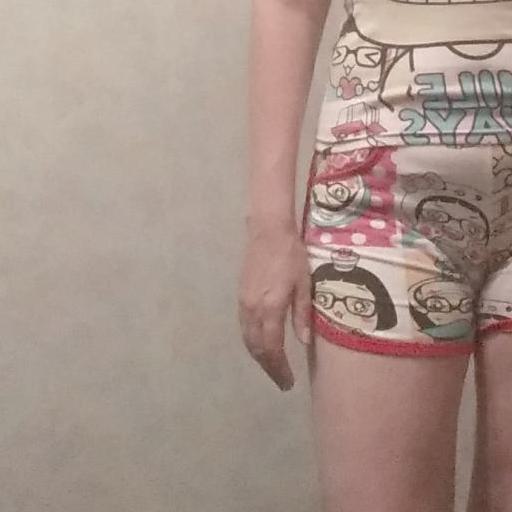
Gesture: no_gesture